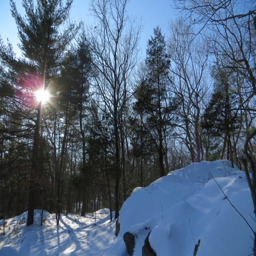
sun peeking through the trees .